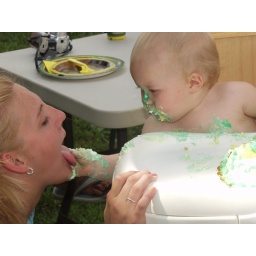
Katie being fed some cake by the birthday boy her nephew Karsons 1st bday